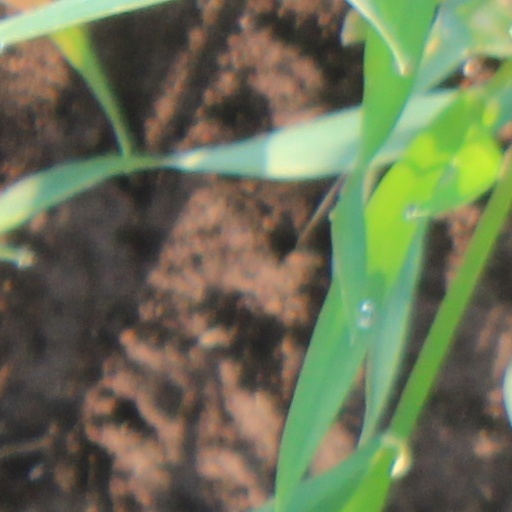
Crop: wheat